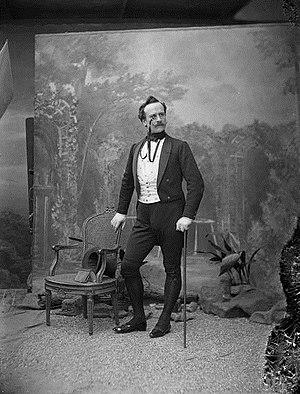
Le Figaro est un journal quotidien français fondé en 1826, sous le règne de Charles X. Il est à ce titre le plus ancien quotidien de la presse française encore publié. Il est nommé d'après Figaro, le personnage de Beaumarchais, dont il met en exergue la réplique : « Sans la liberté de blâmer, il n'est point d'éloge flatteur. »